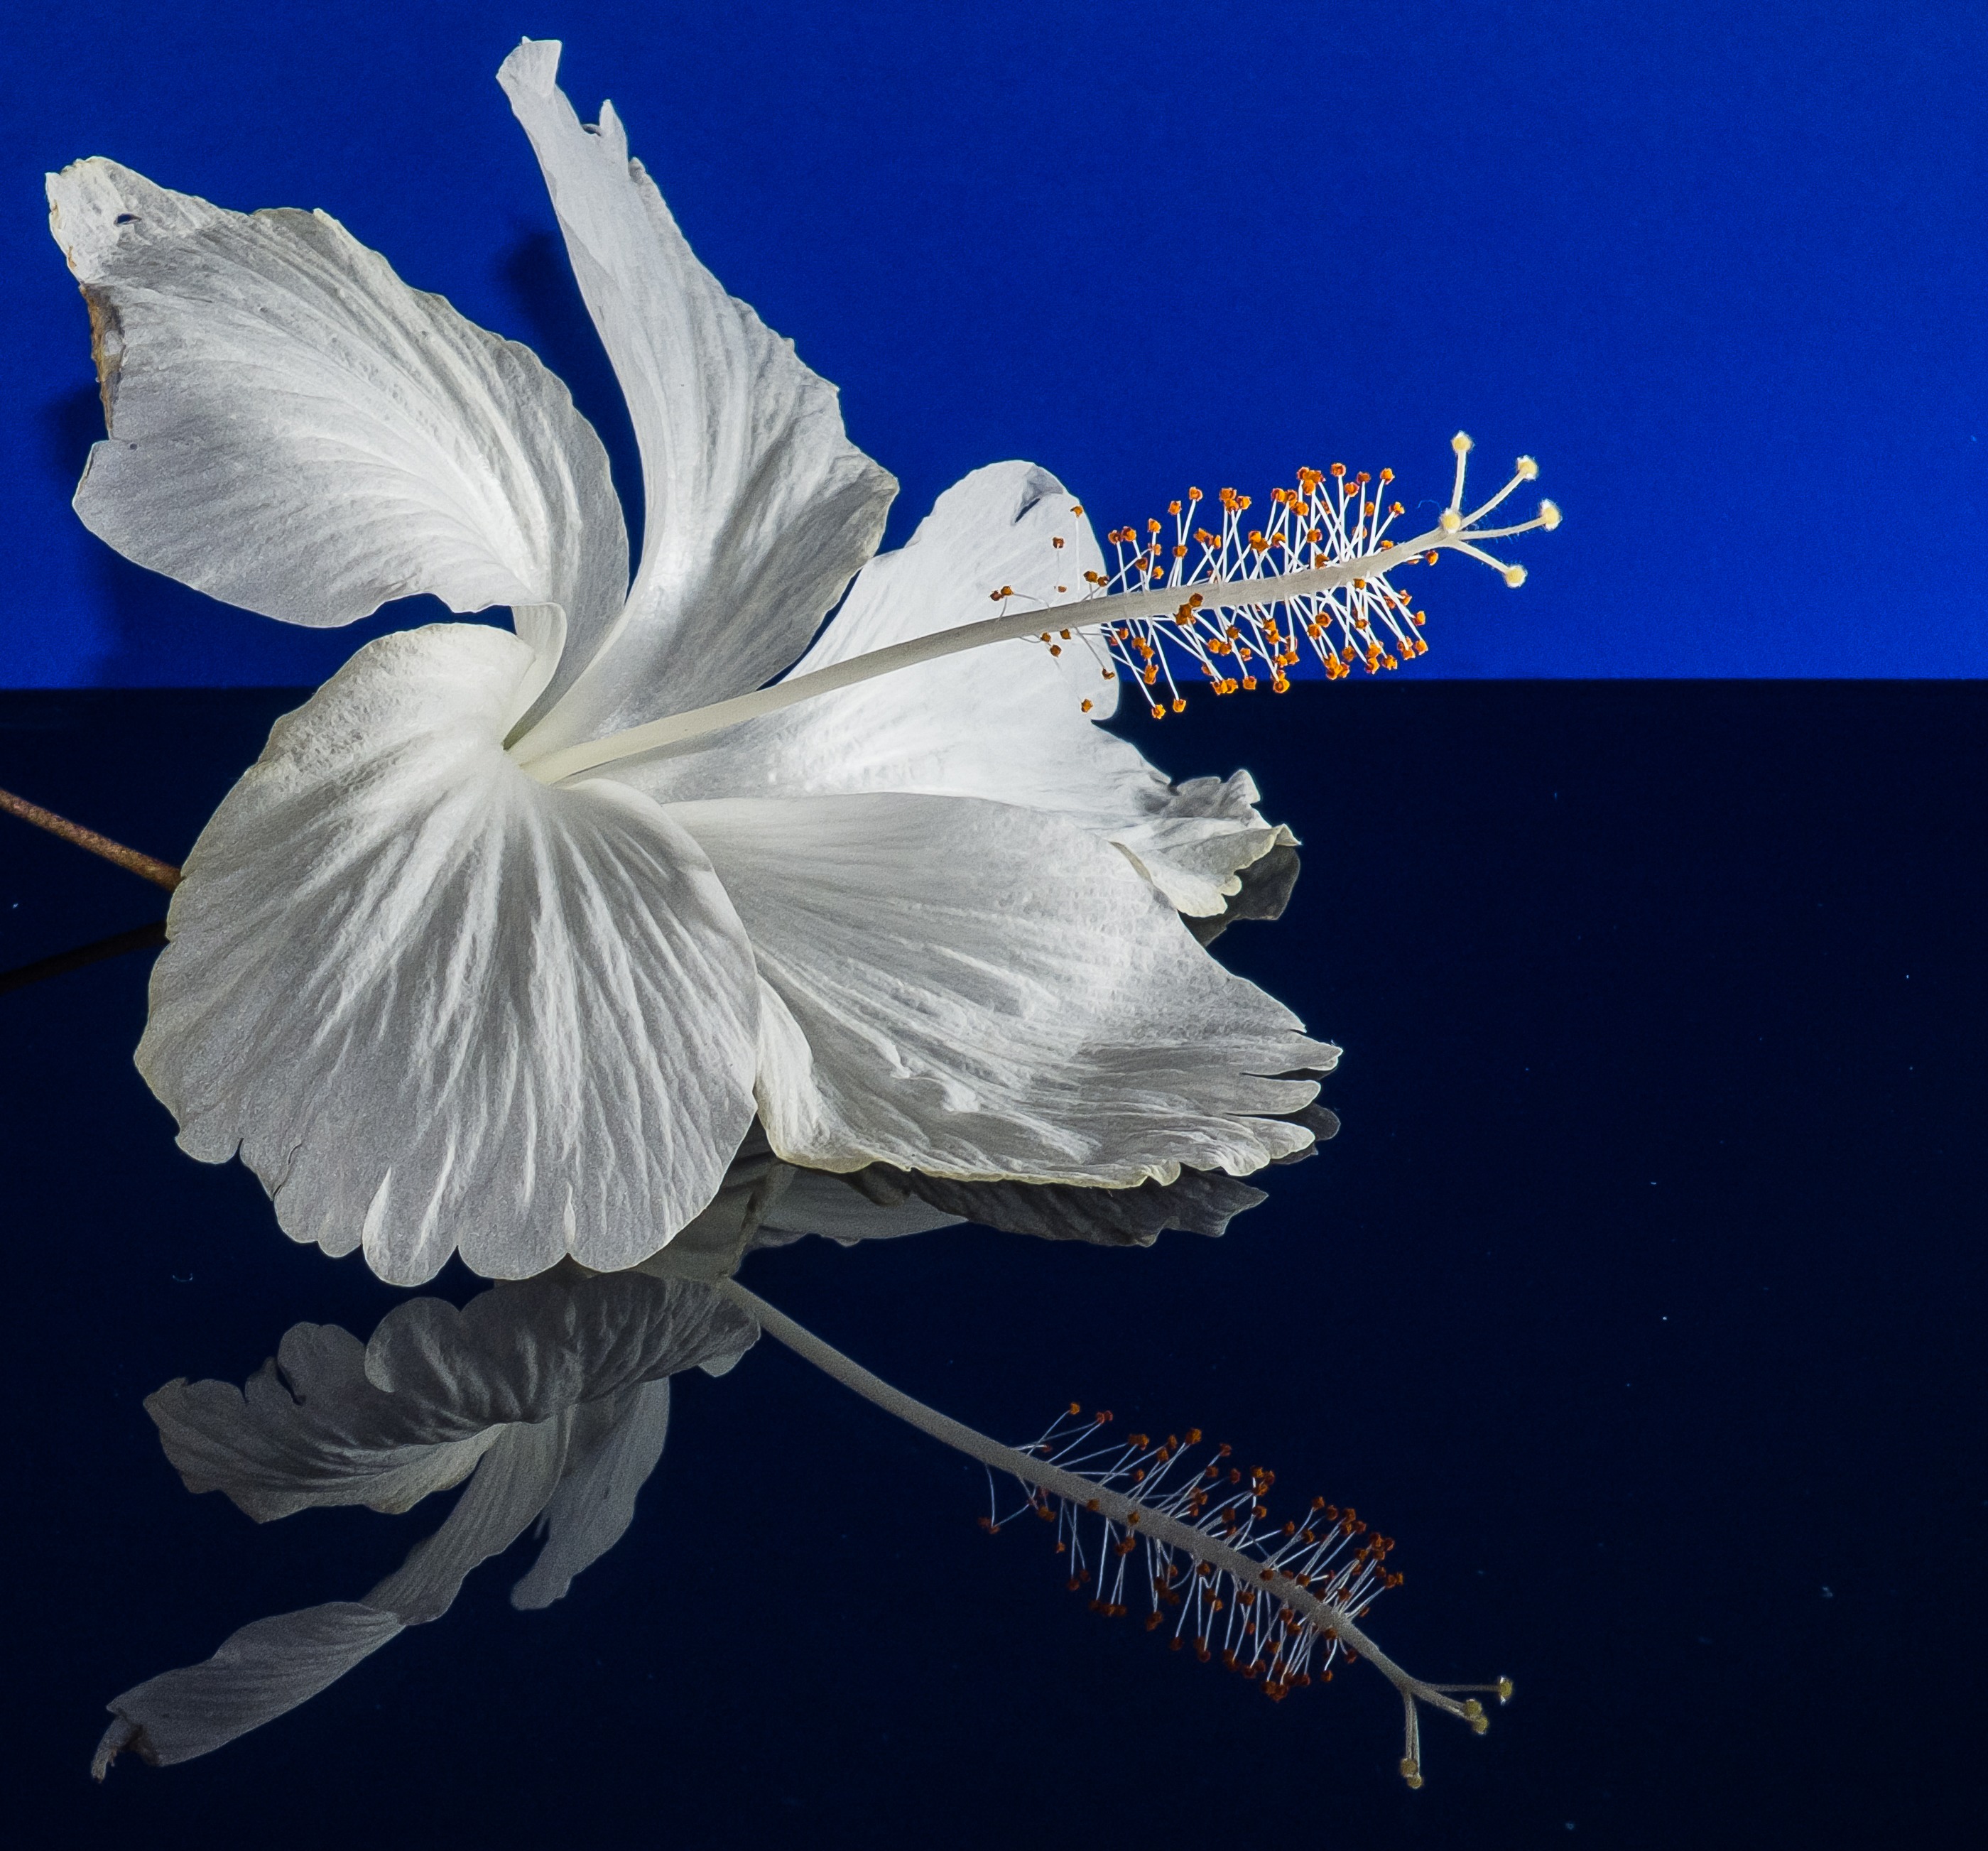
blossom, plant, sky, white, flower, petal, bloom, flora, marshmallow, hibiscus, malvaceae, malvales, flowering plant, mallow, still life photography, plant stem, computer wallpaper, mallow family